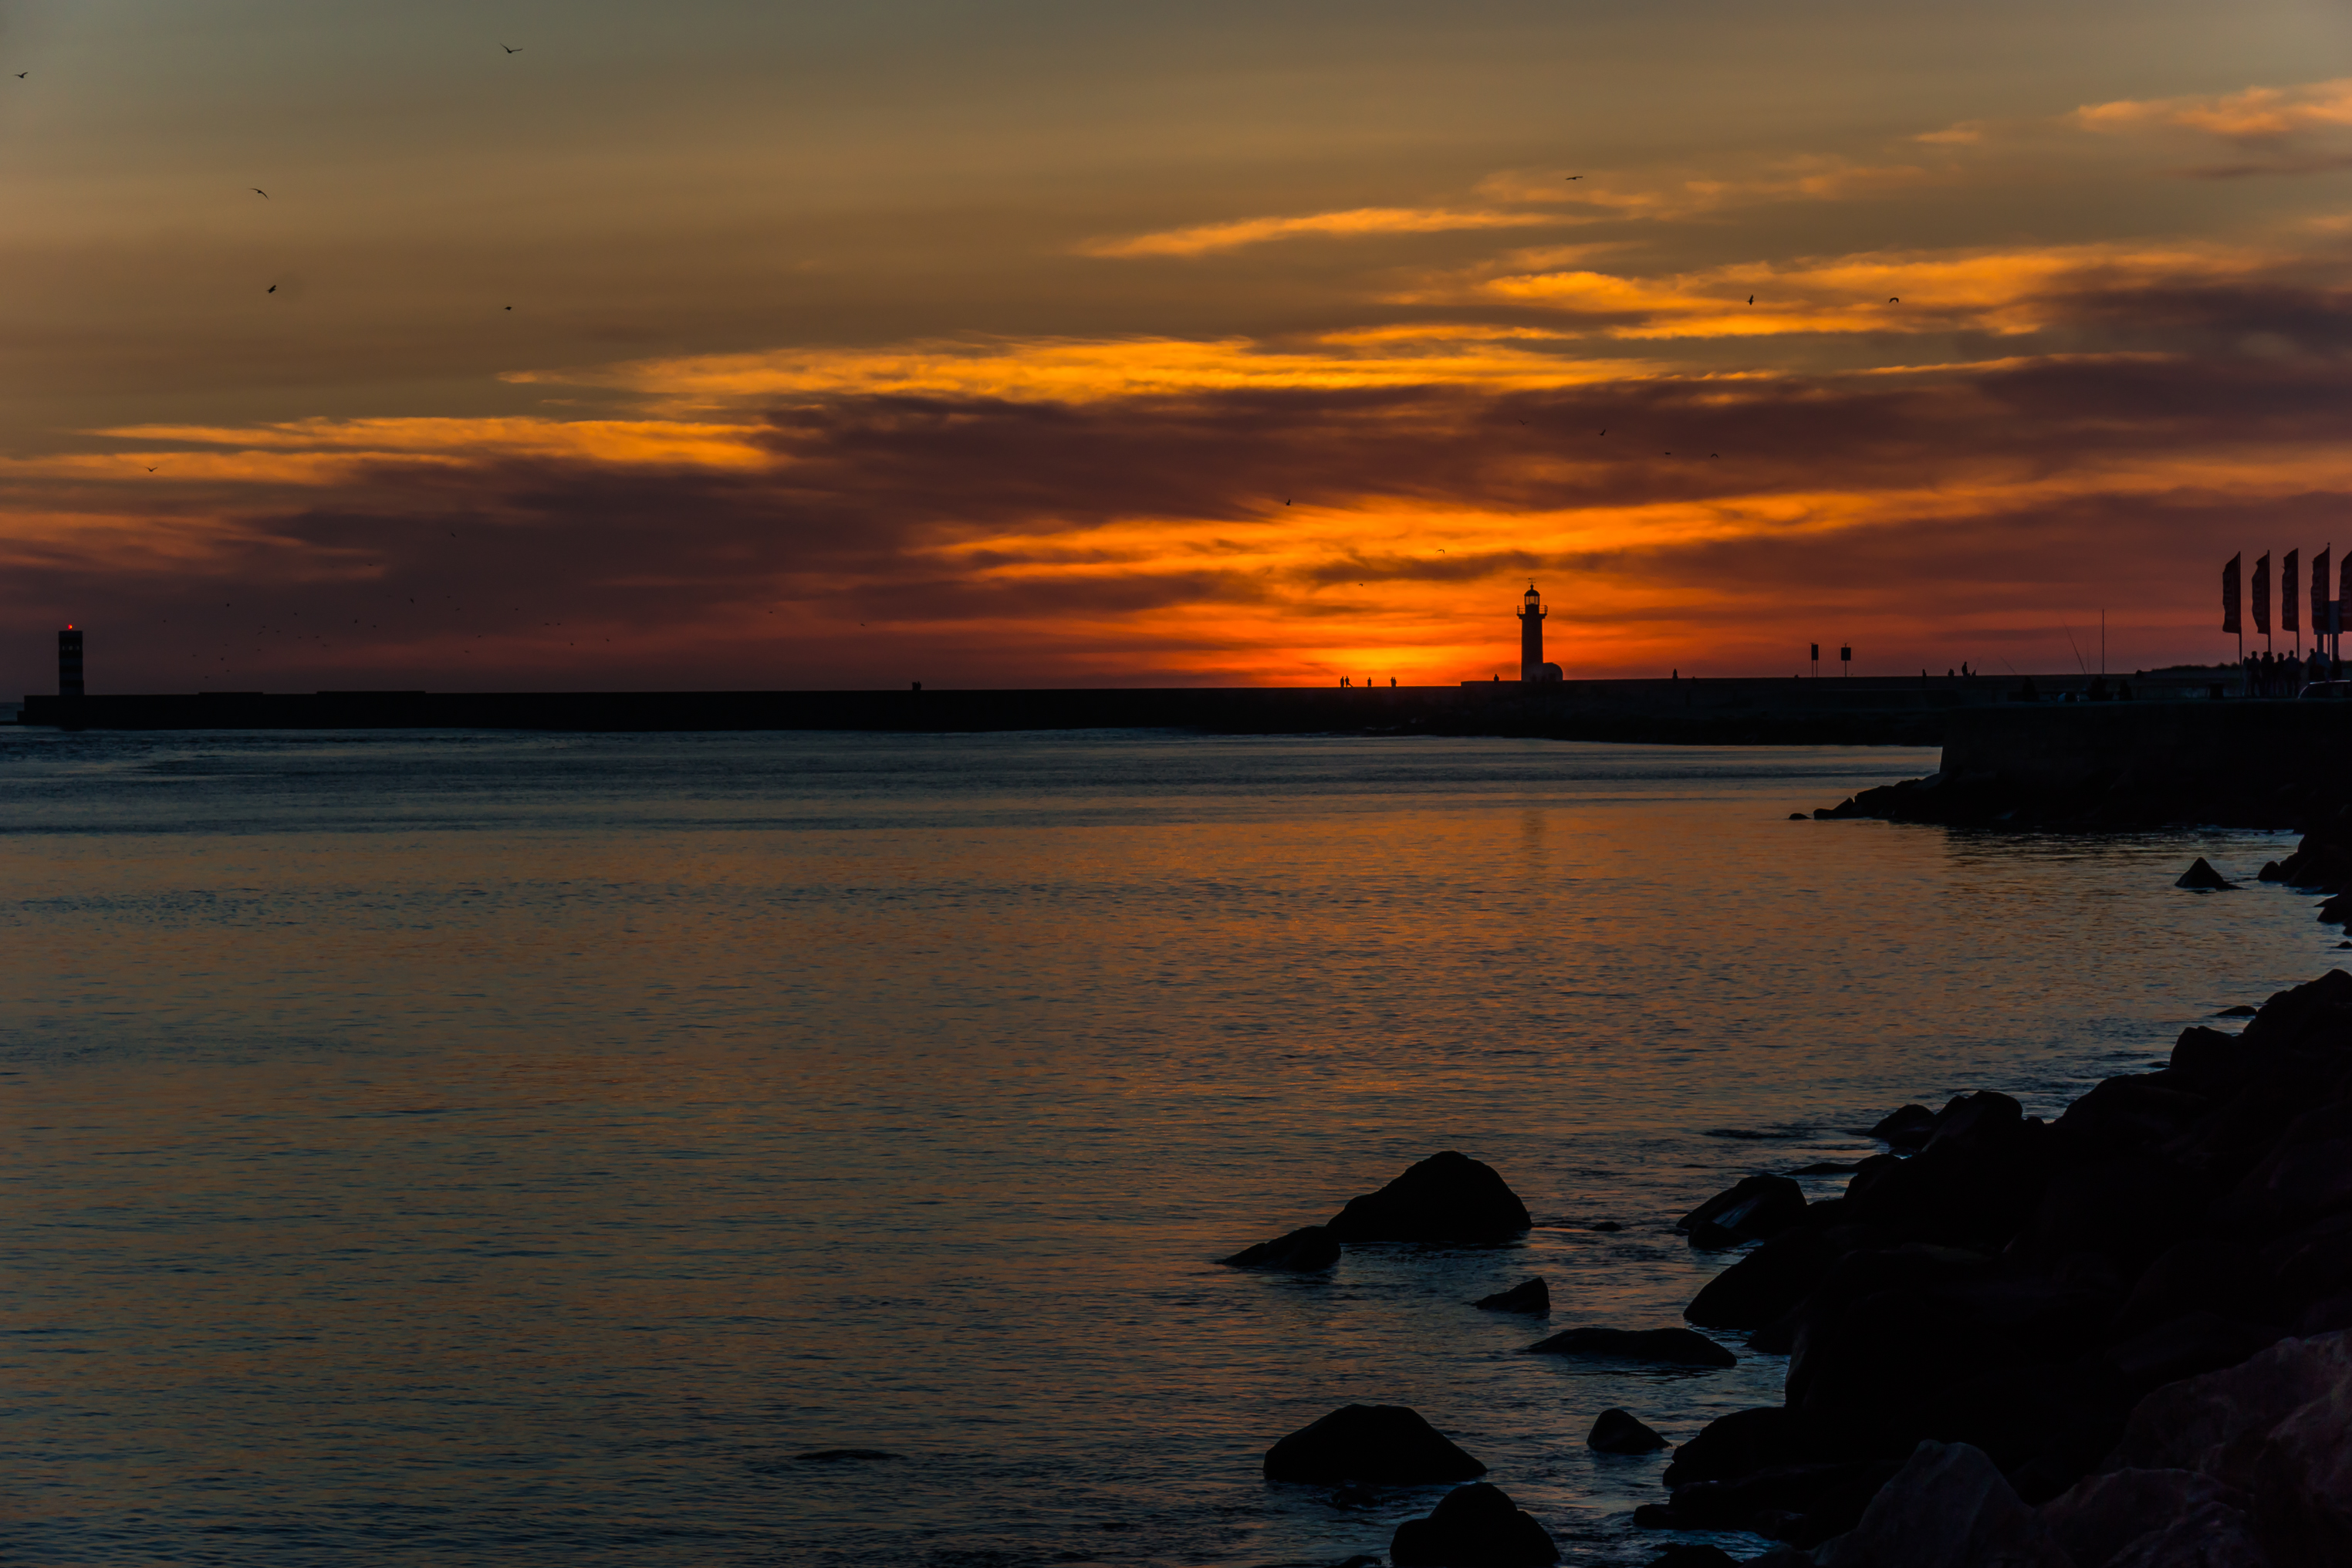
beach, landscape, sea, coast, ocean, horizon, cloud, sunrise, sunset, morning, shore, wave, dawn, photo, dusk, evening, reflection, bay, puestadesol, portugal, rioduero, paisajes, a77, porto, g, ggl1, gaby1, xovesphoto, sonya77, sony16105mm, gphoto, xelodegalicia, oporto, fozdodouro, afterglow, gabrielcoru a, r odouro